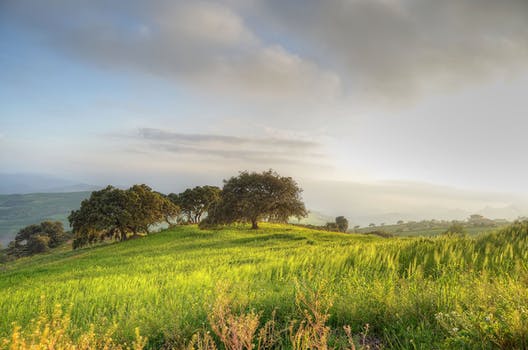
Label: No Watermark